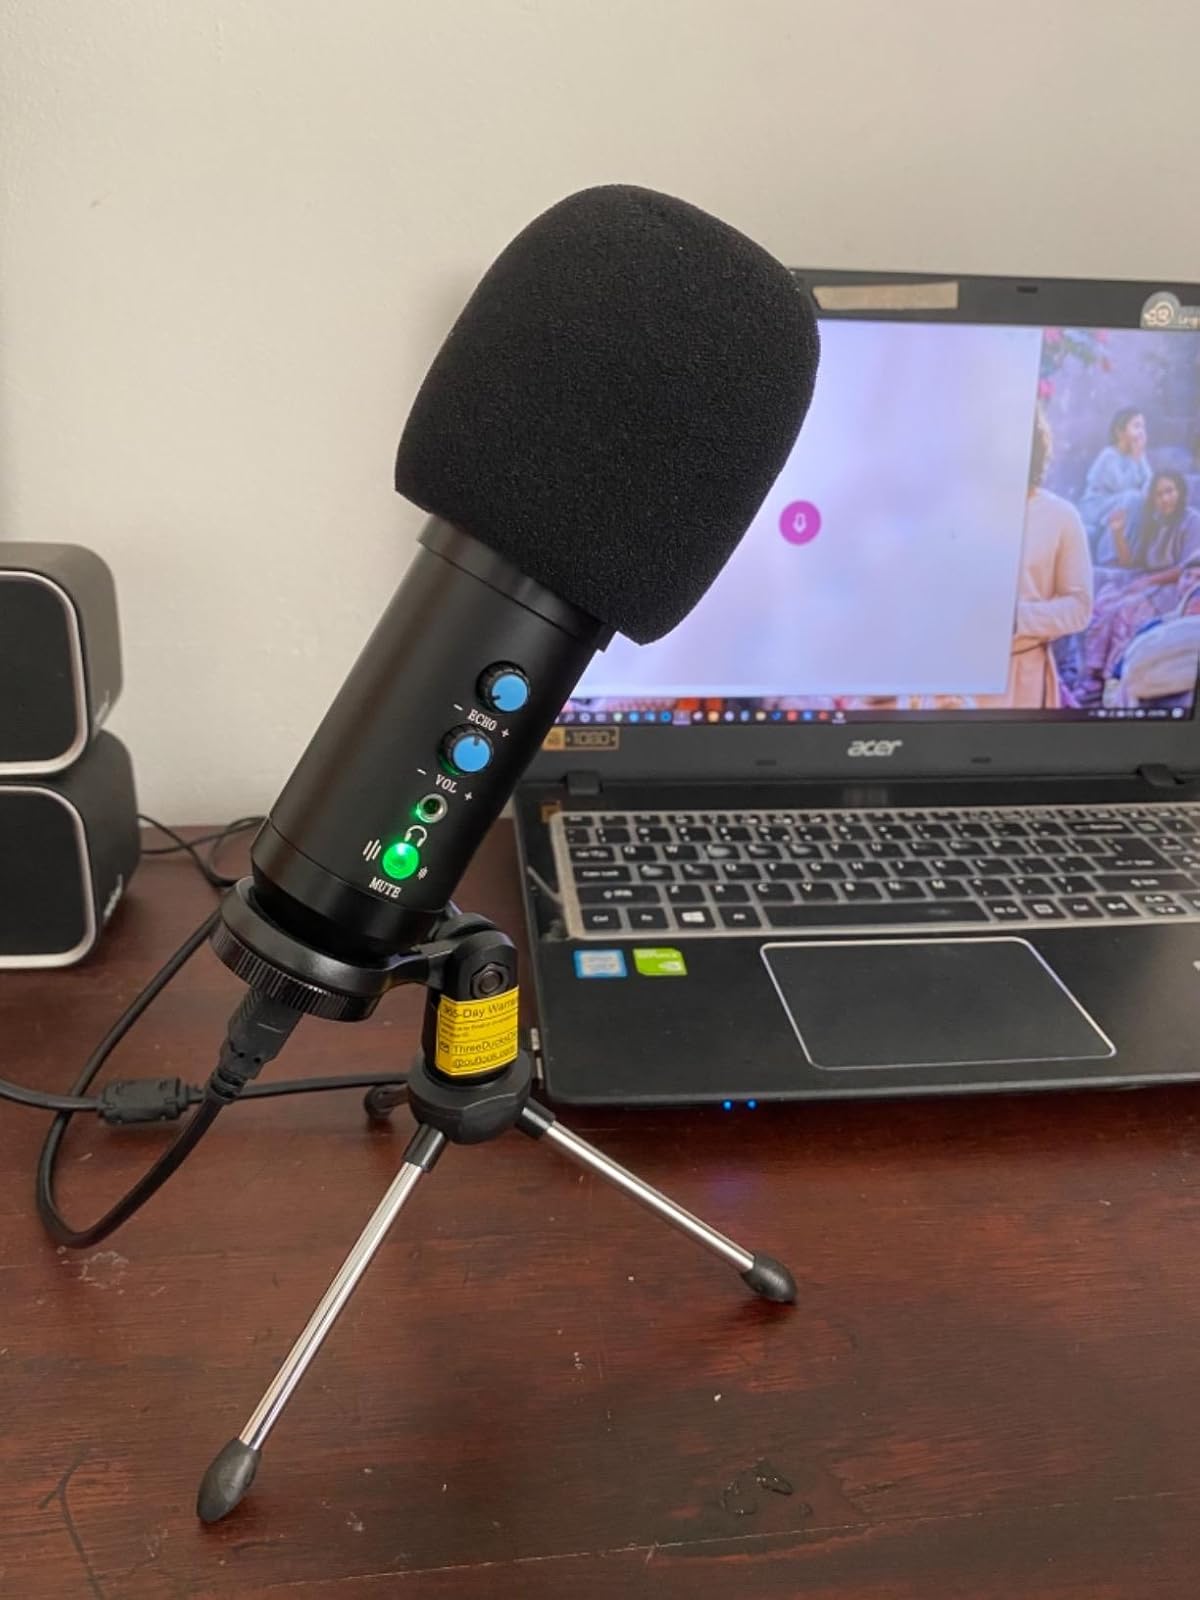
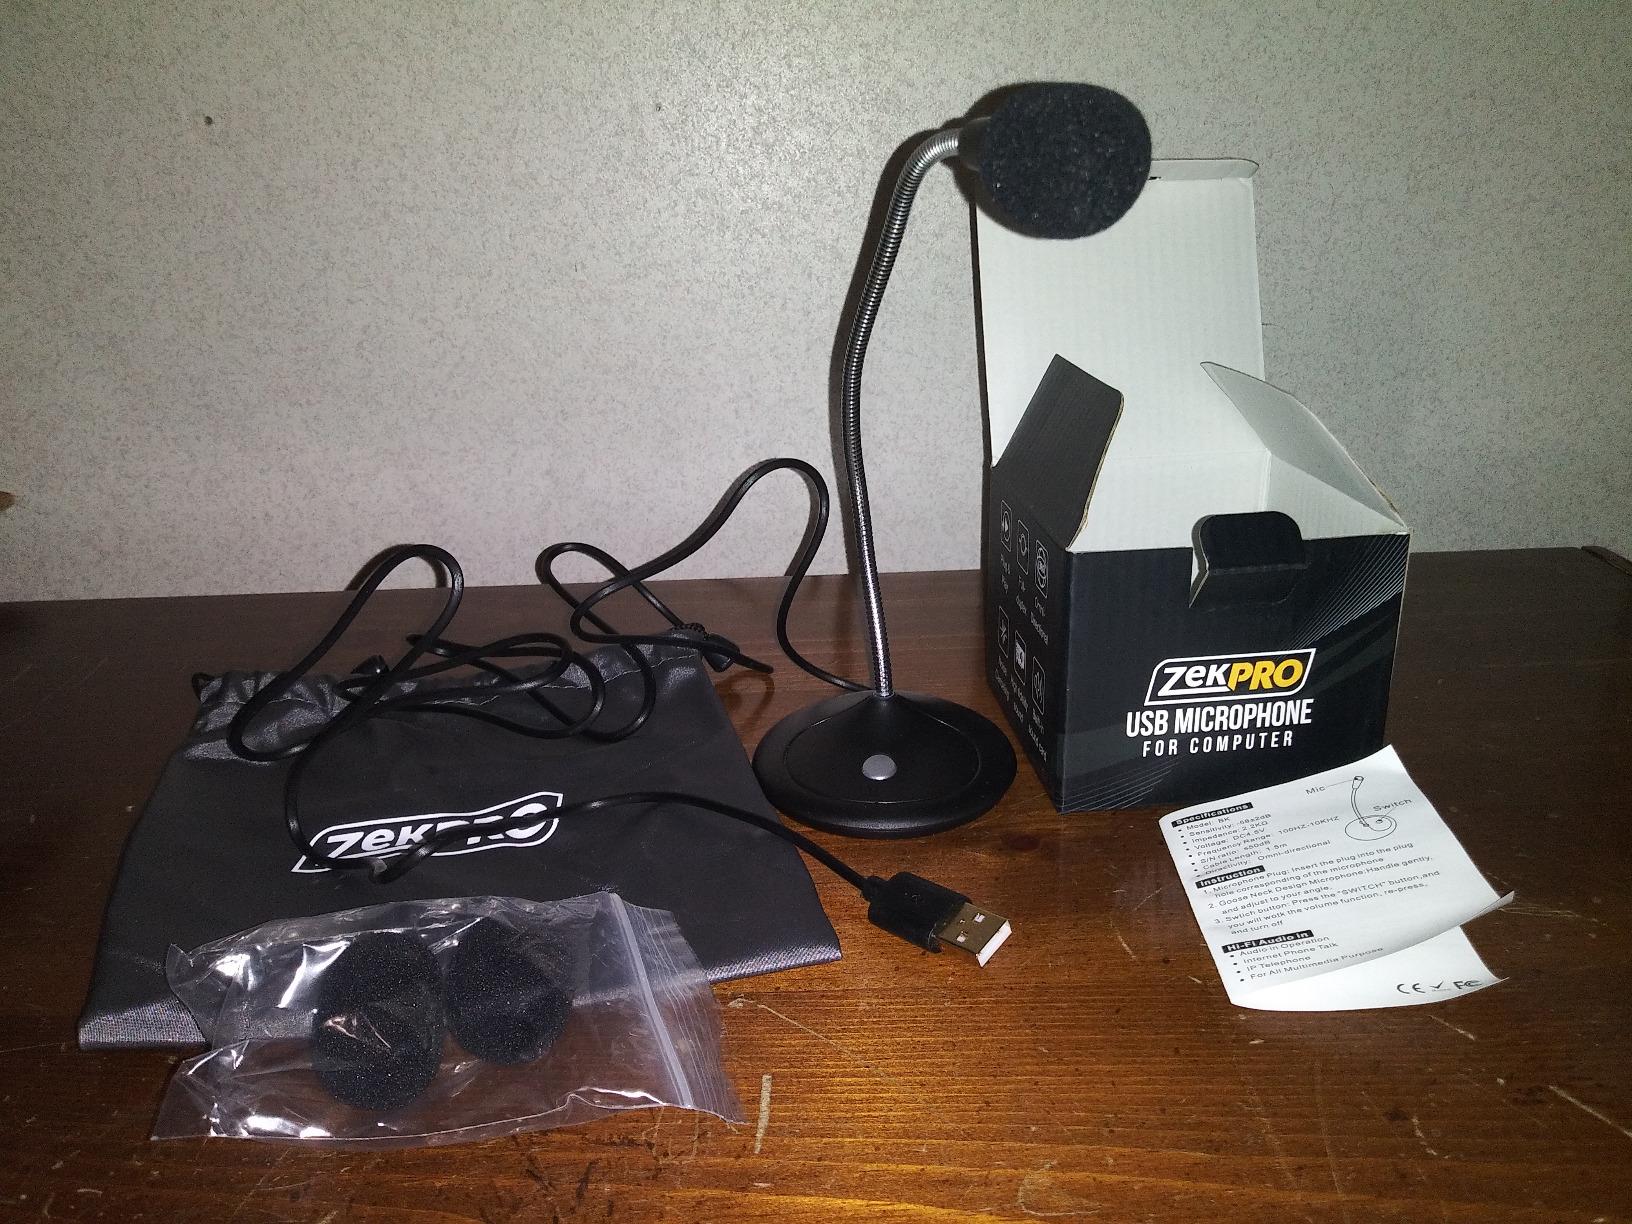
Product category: microphone
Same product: no